Effects of Hurricane Katrina in New Orleans

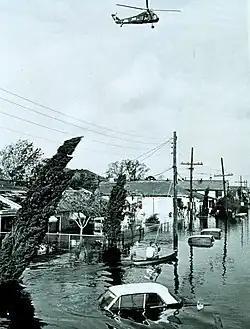
Flooding in the Lower Ninth Ward of New Orleans after Hurricane Betsy in 1965

New Orleans was settled on a natural high ground along the Mississippi River. Later developments that eventually extended to nearby Lake Pontchartrain were built on fill to bring them above the average lake level. Navigable commercial waterways extended from the lake into the interior of the city to promote waterborne commerce. After the construction of the Inner Harbor Navigation Canal in 1940, the state closed these waterways causing the town’s water table to lower drastically.